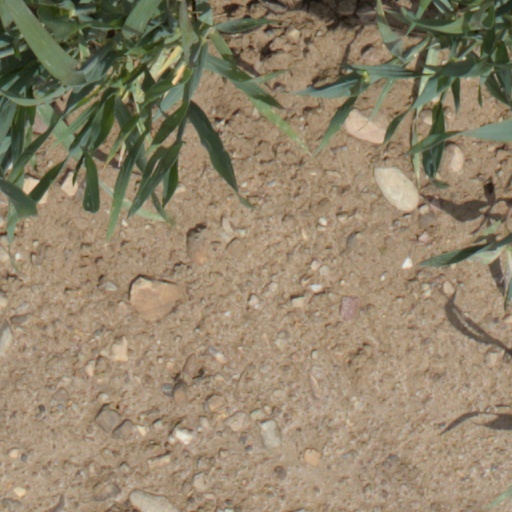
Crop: wheat